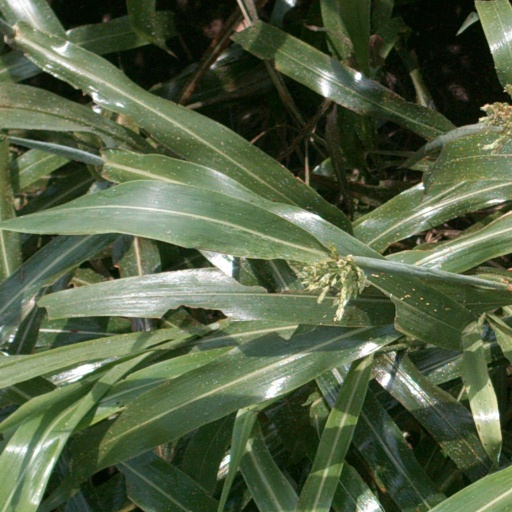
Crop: sorghum